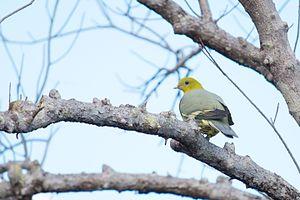
Treron australis à Madagascar
Le Colombar maïtsou est une espèce d'oiseau de la famille des Columbidae